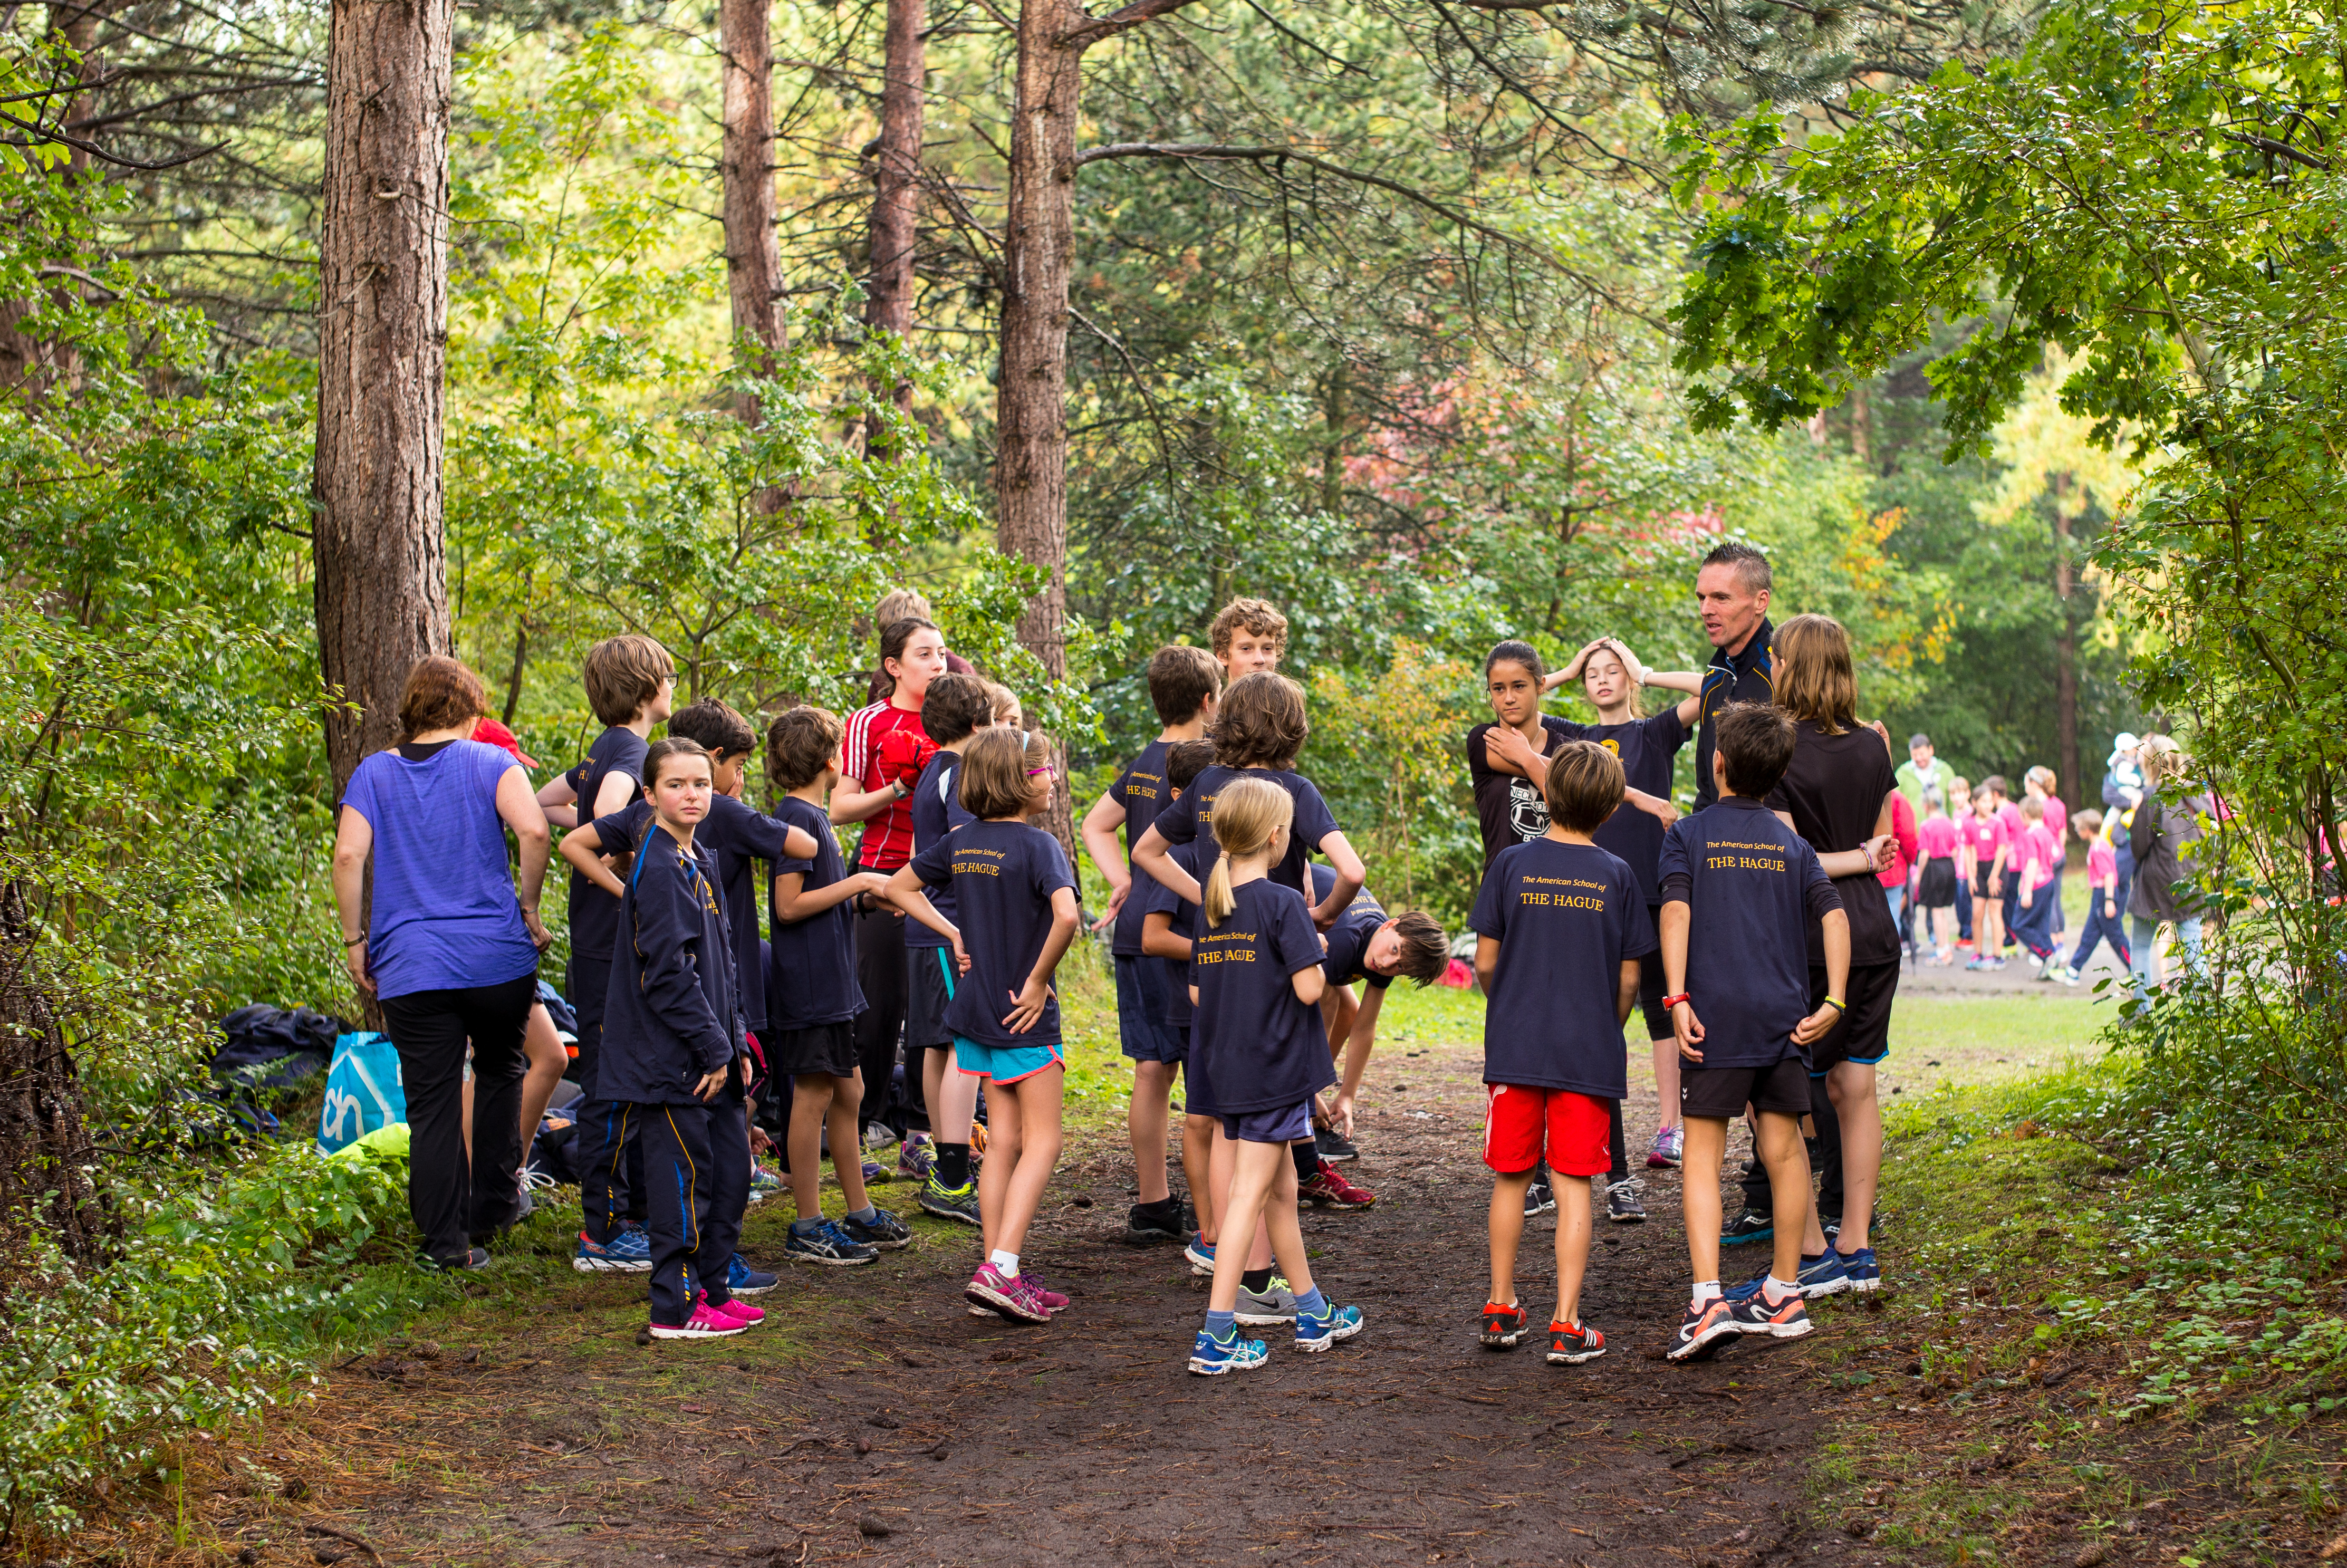
walking, person, trail, running, recreation, sports, endurance, physical exercise, outdoor recreation, human action, endurance sports, ultramarathon, duathlon, cross country running